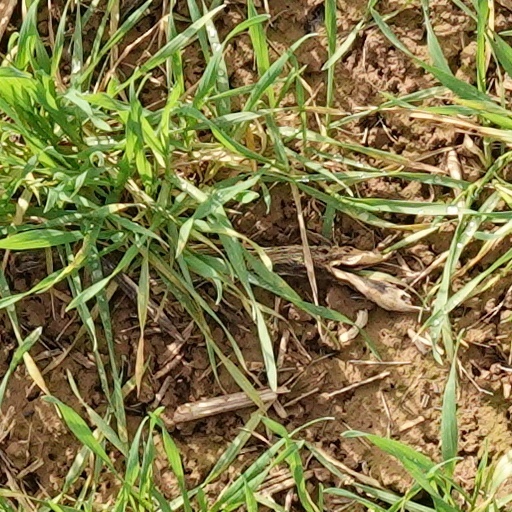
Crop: wheat